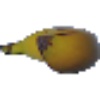
Label: Banana 1